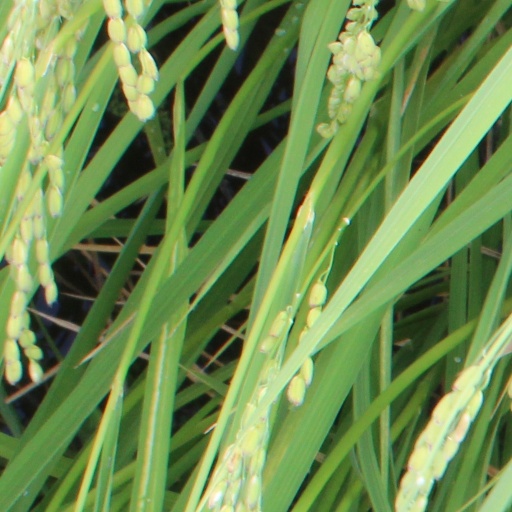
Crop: rice